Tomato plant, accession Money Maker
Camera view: horizontal (90 deg, fisheye); turntable rotation: 180 degrees
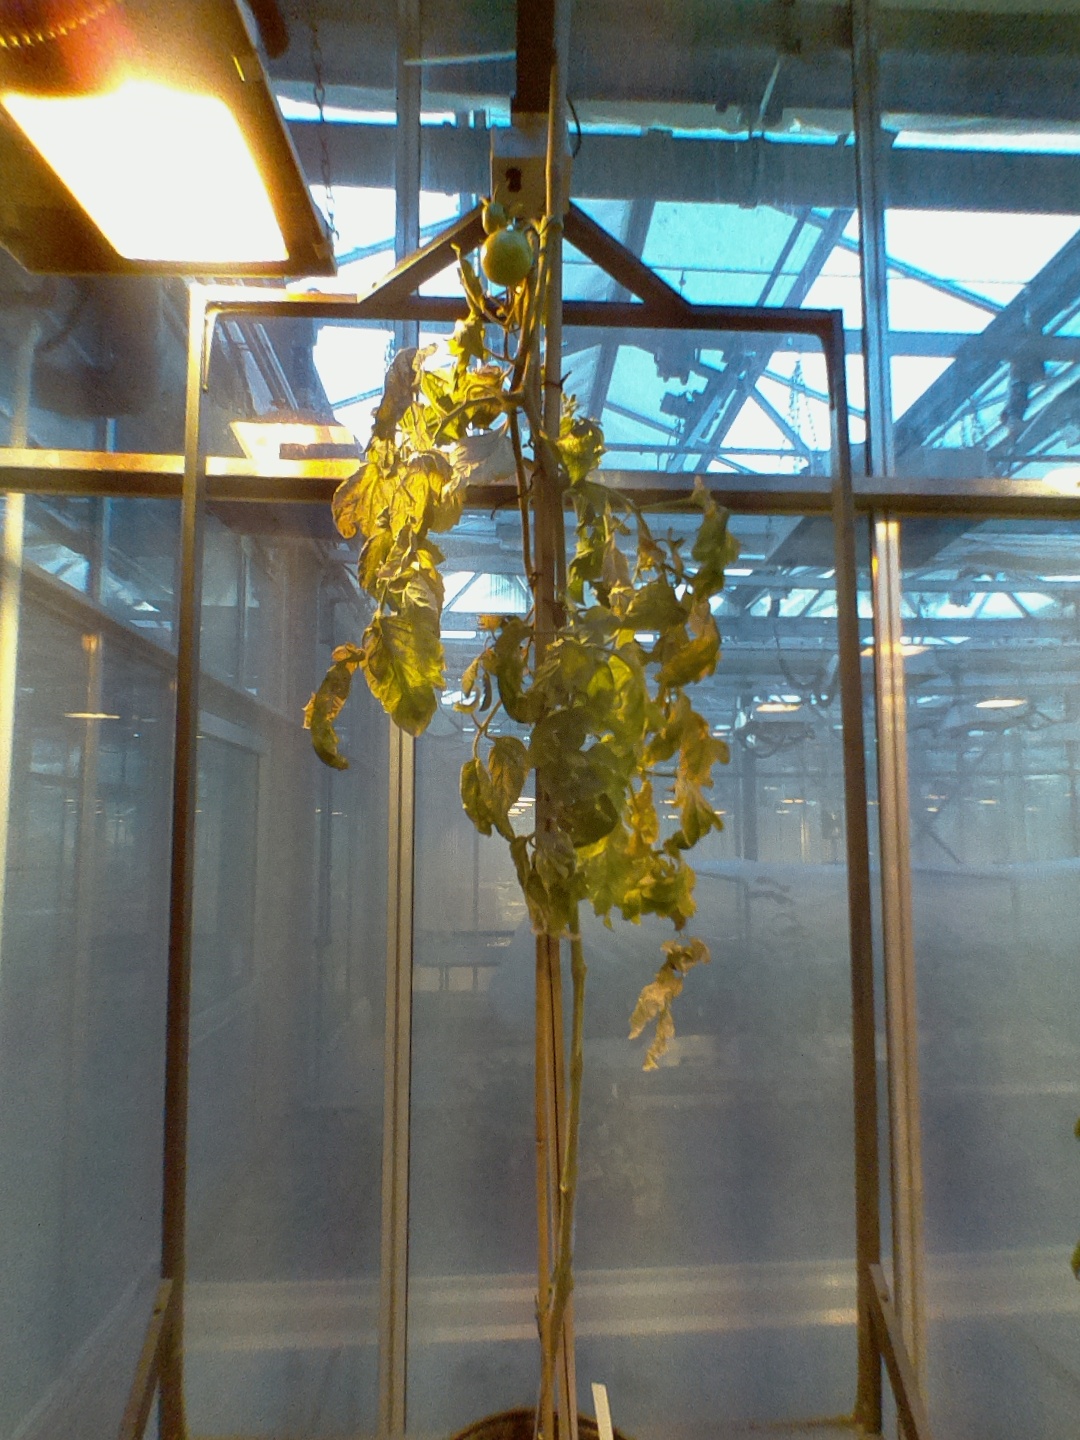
BBCH growth stage 80: fruits start showing typical ripe color (orange -> red)